Limburg (Netherlands)

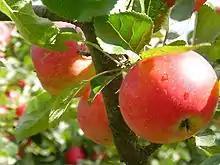
Apples, with cherries, pears and prunes, are the major produce of Limburgian fruit-growing businesses

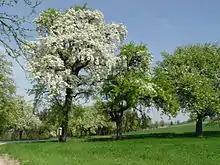
Blooming fruit trees, a tourist attraction in southern Limburg

The Gross domestic product (GDP) of the province was €44.5 billion in 2018, accounting for 5.7% of the Netherlands economic output. GDP per capita adjusted for purchasing power was €34,700 or 115% of the EU27 average in the same year.